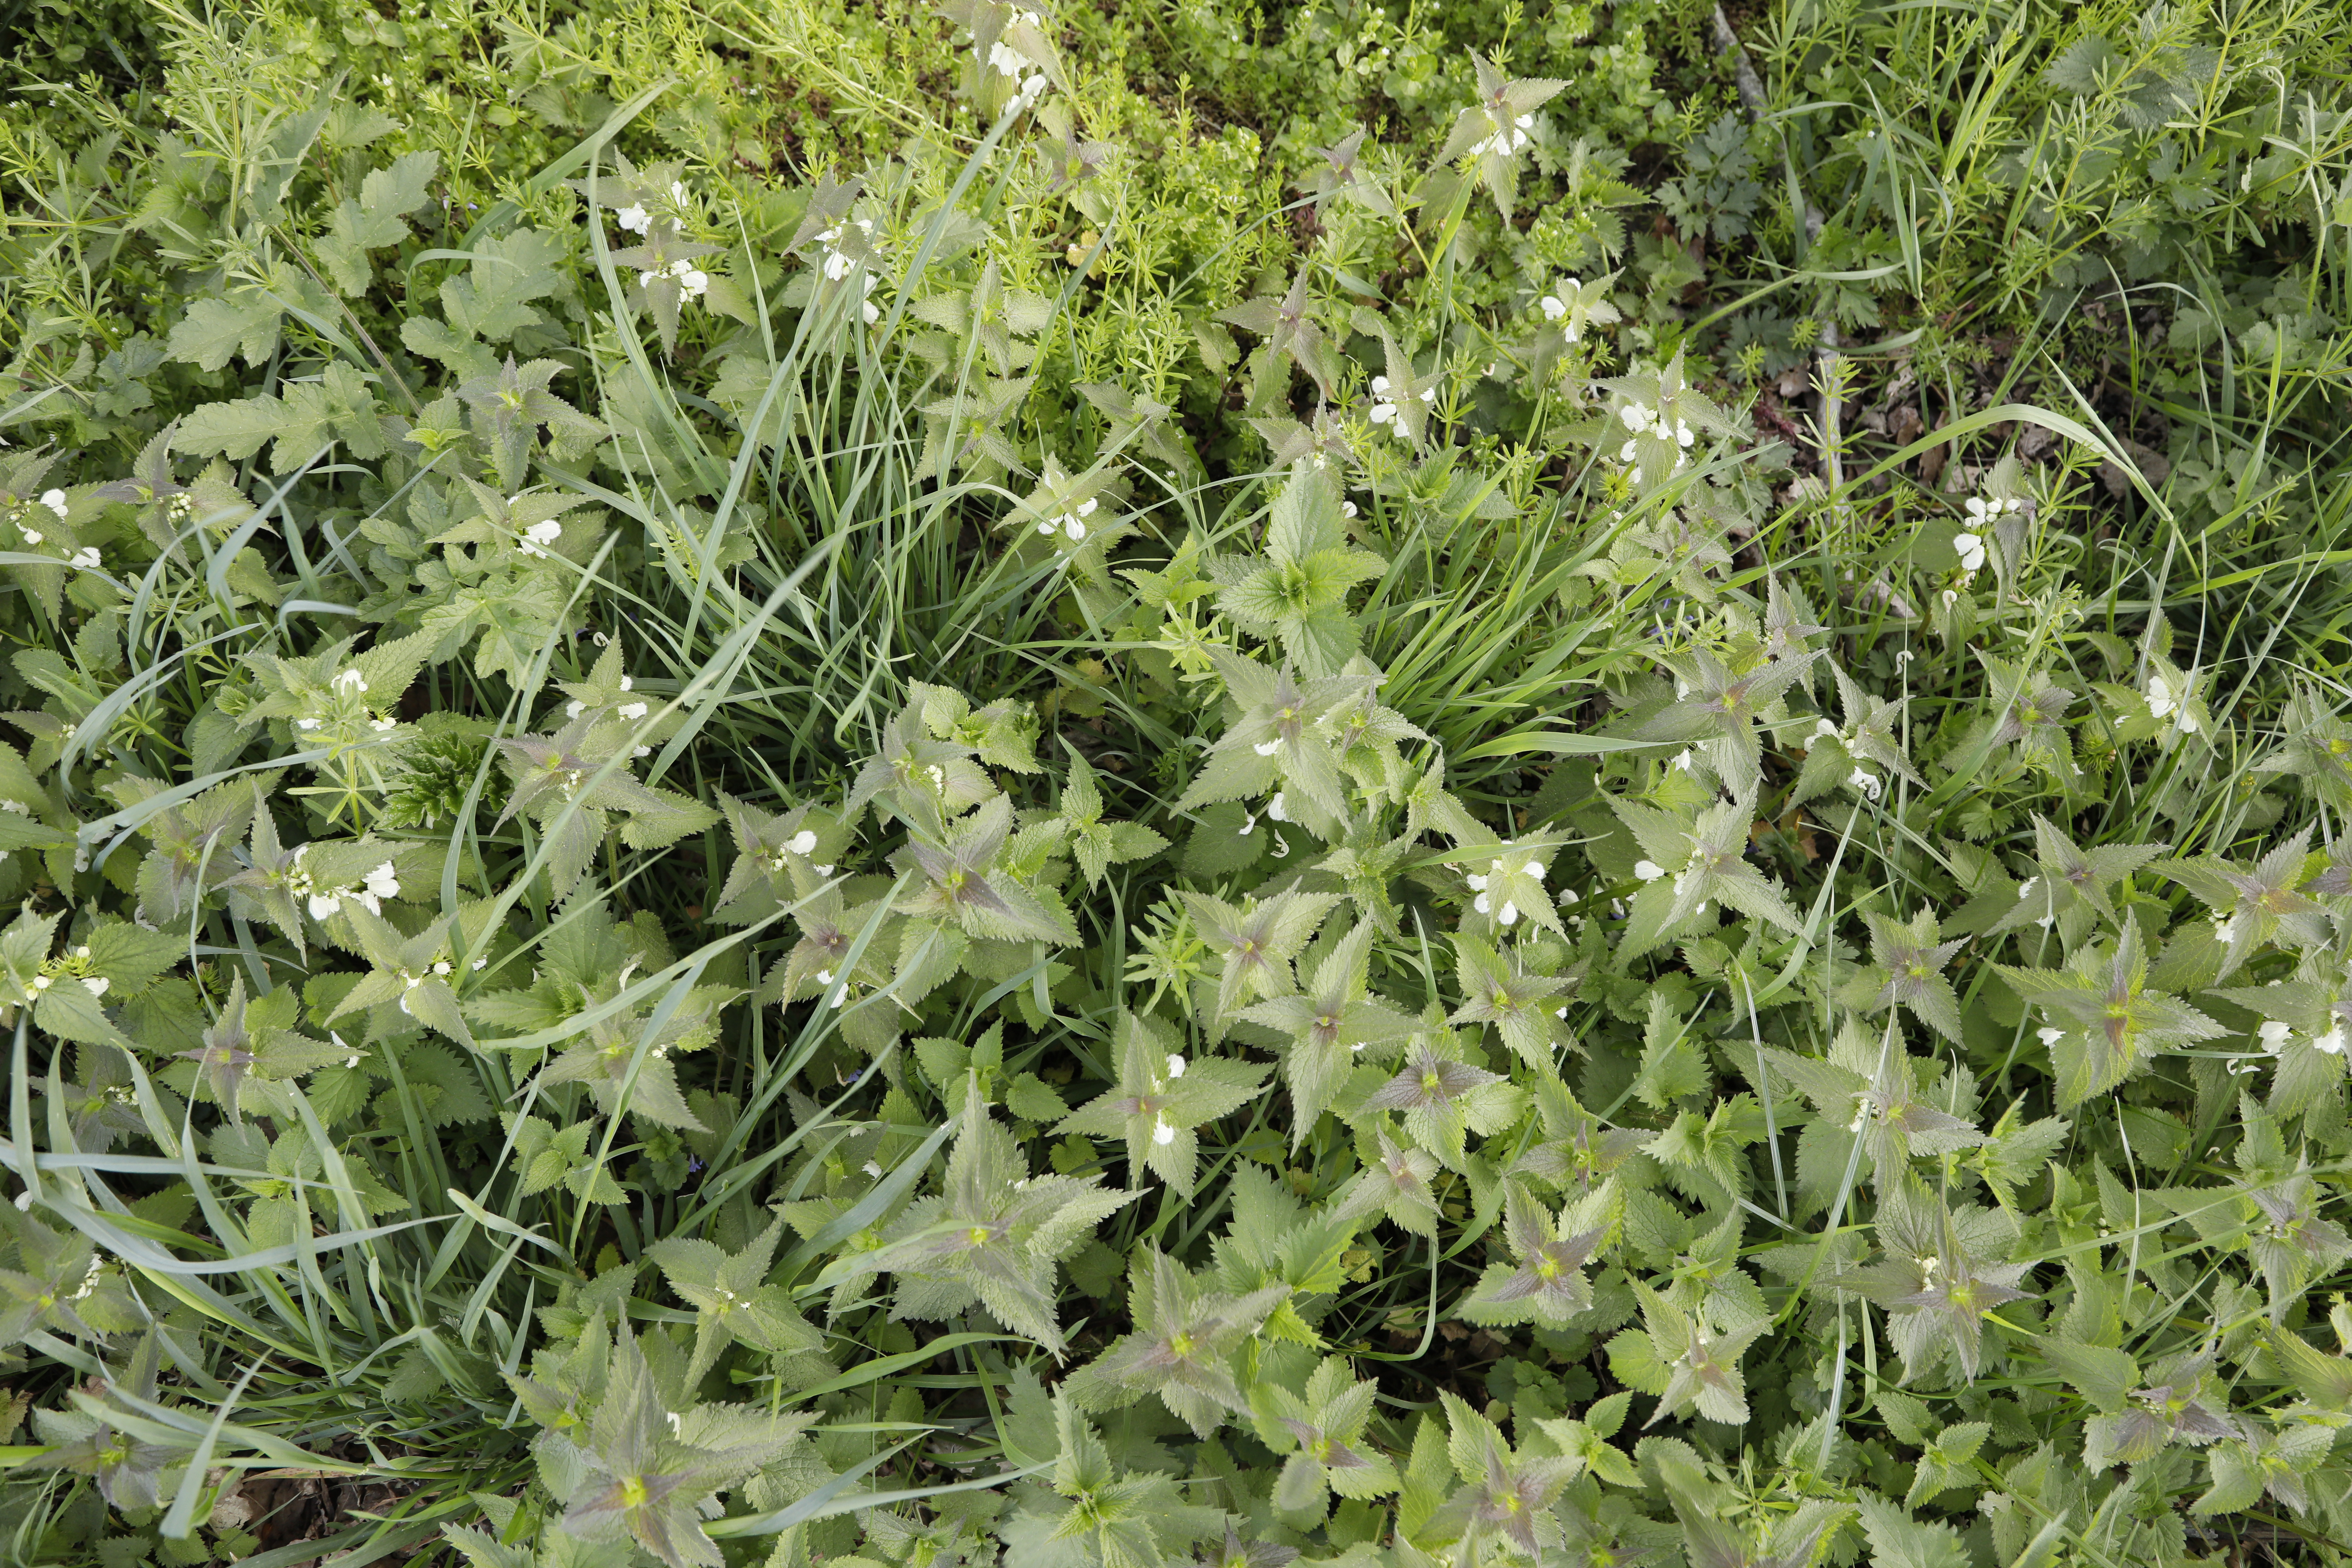
Plant species: Lamium album, Glechoma hederacea